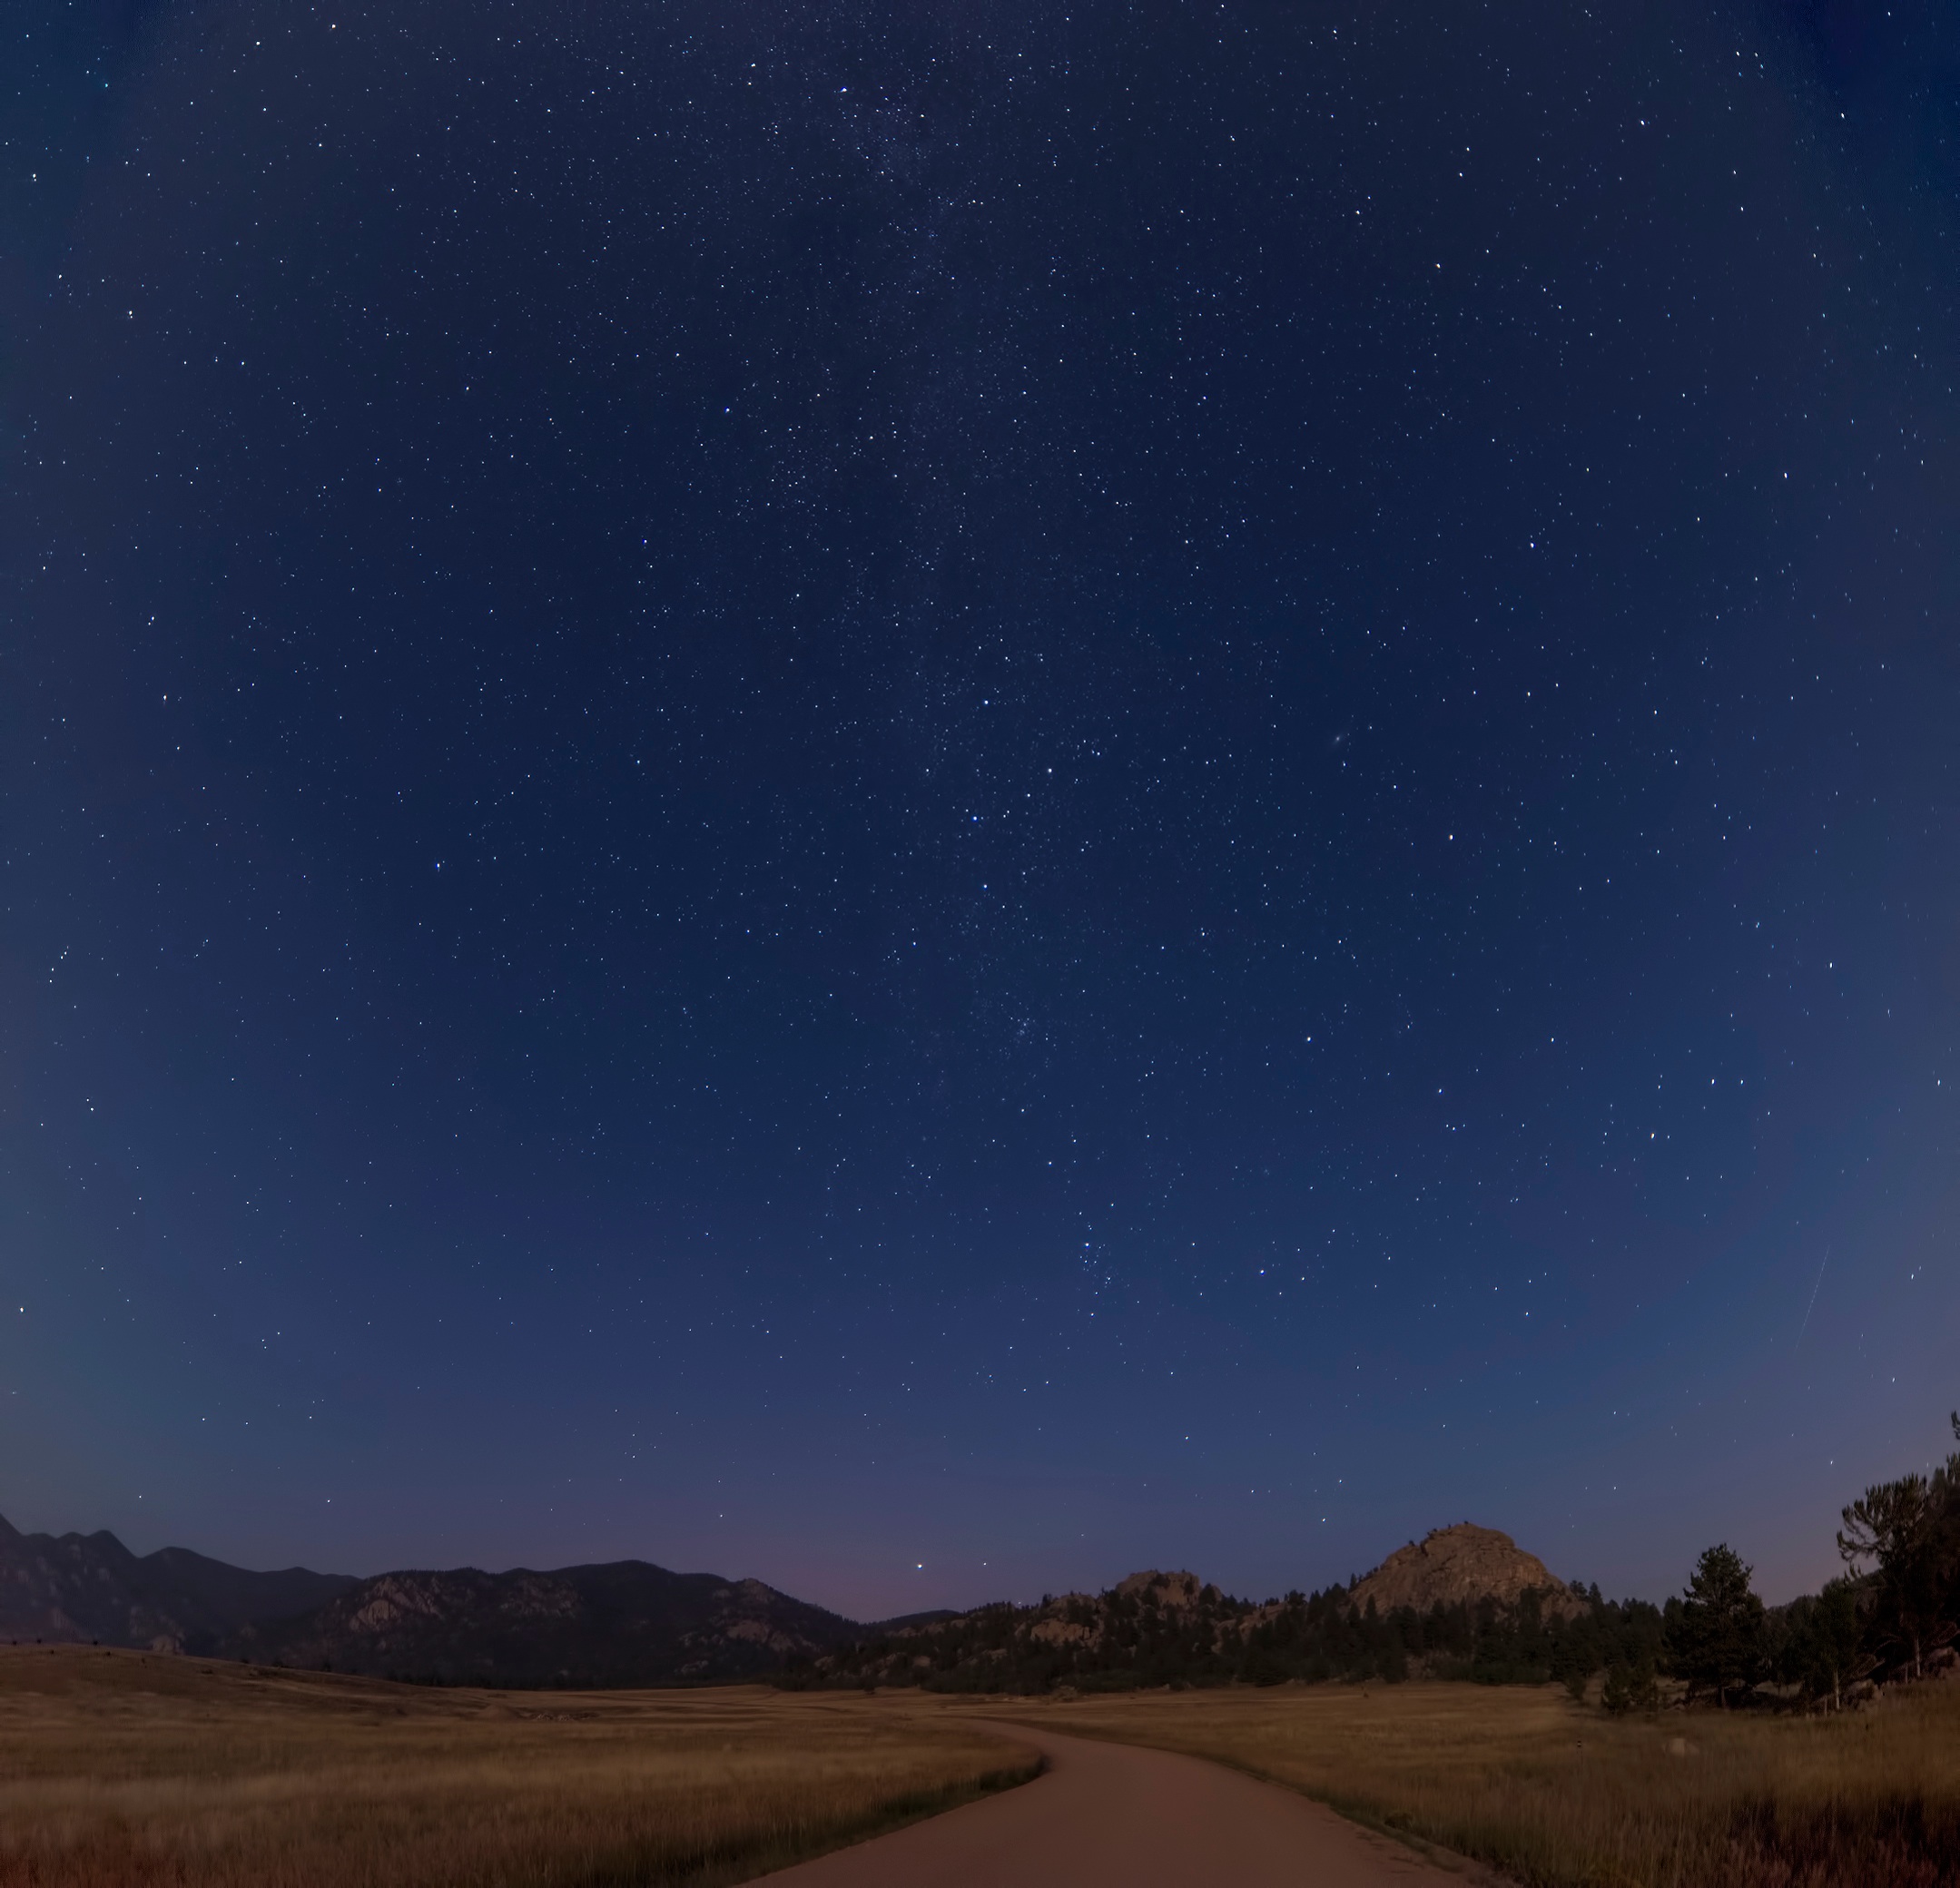
mountain, sky, night, star, atmosphere, dirt road, night sky, aurora, astronomy, astronomical object